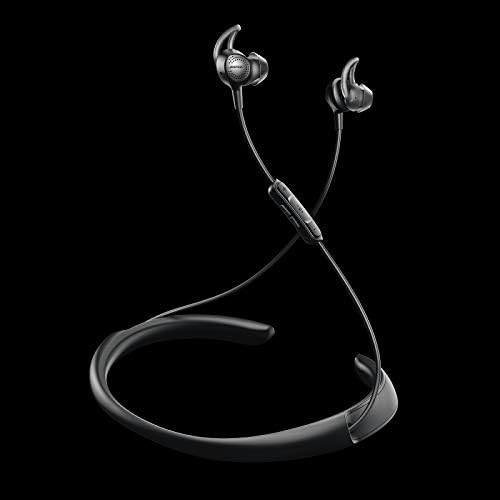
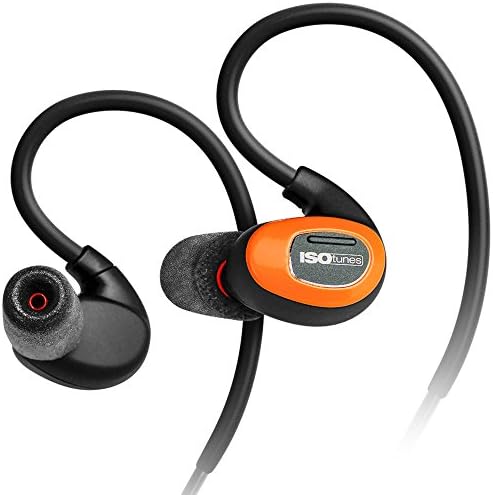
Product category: headphones
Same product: no